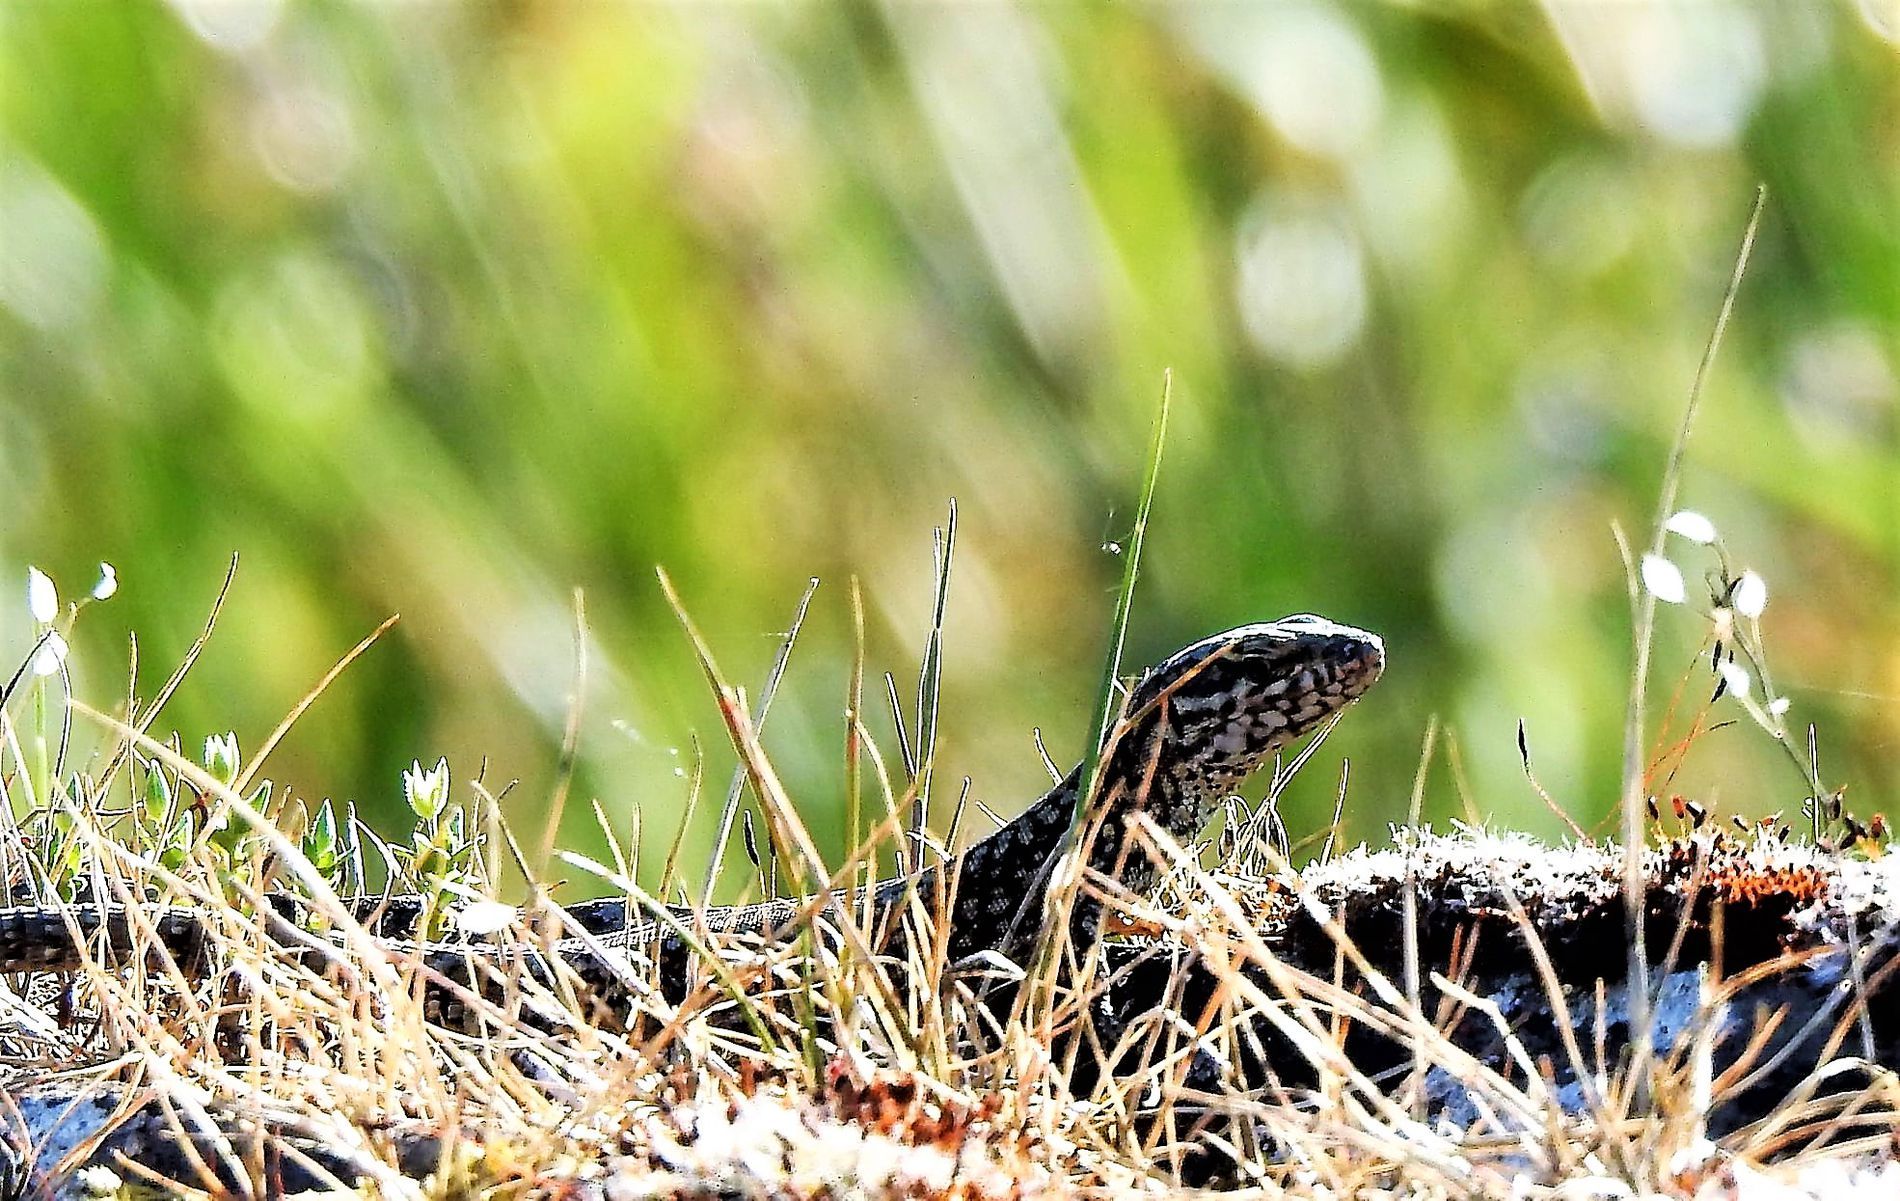
Hiding snake.
Image of a lot of grass and a blurred background with a snake in the middle of the scene.
Wide angle shot taken from eye level, in a color palette of warm brown, soft beige, light grey, pale yellow and light colors. in a  soft natural lighting that gently highlights the textures without creating harsh shadows.
Labels: Animal, Gecko, Lizard, Reptile, Wildlife, Anole, Plant, blurred background, snake, grass